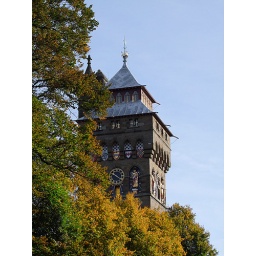
Burges' medieval fantasy clock tower at Cardiff Castle, cloaked in Autumnal colours.